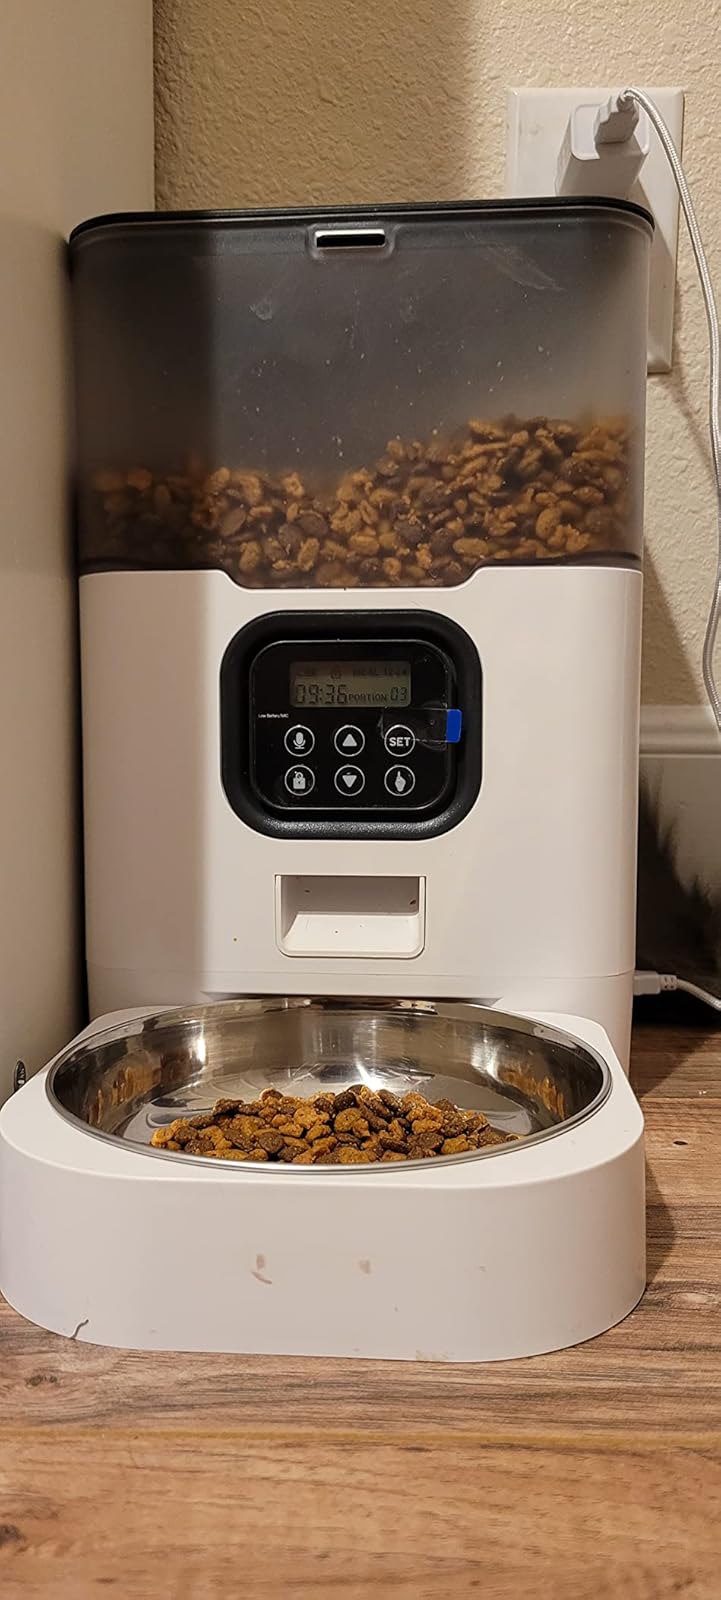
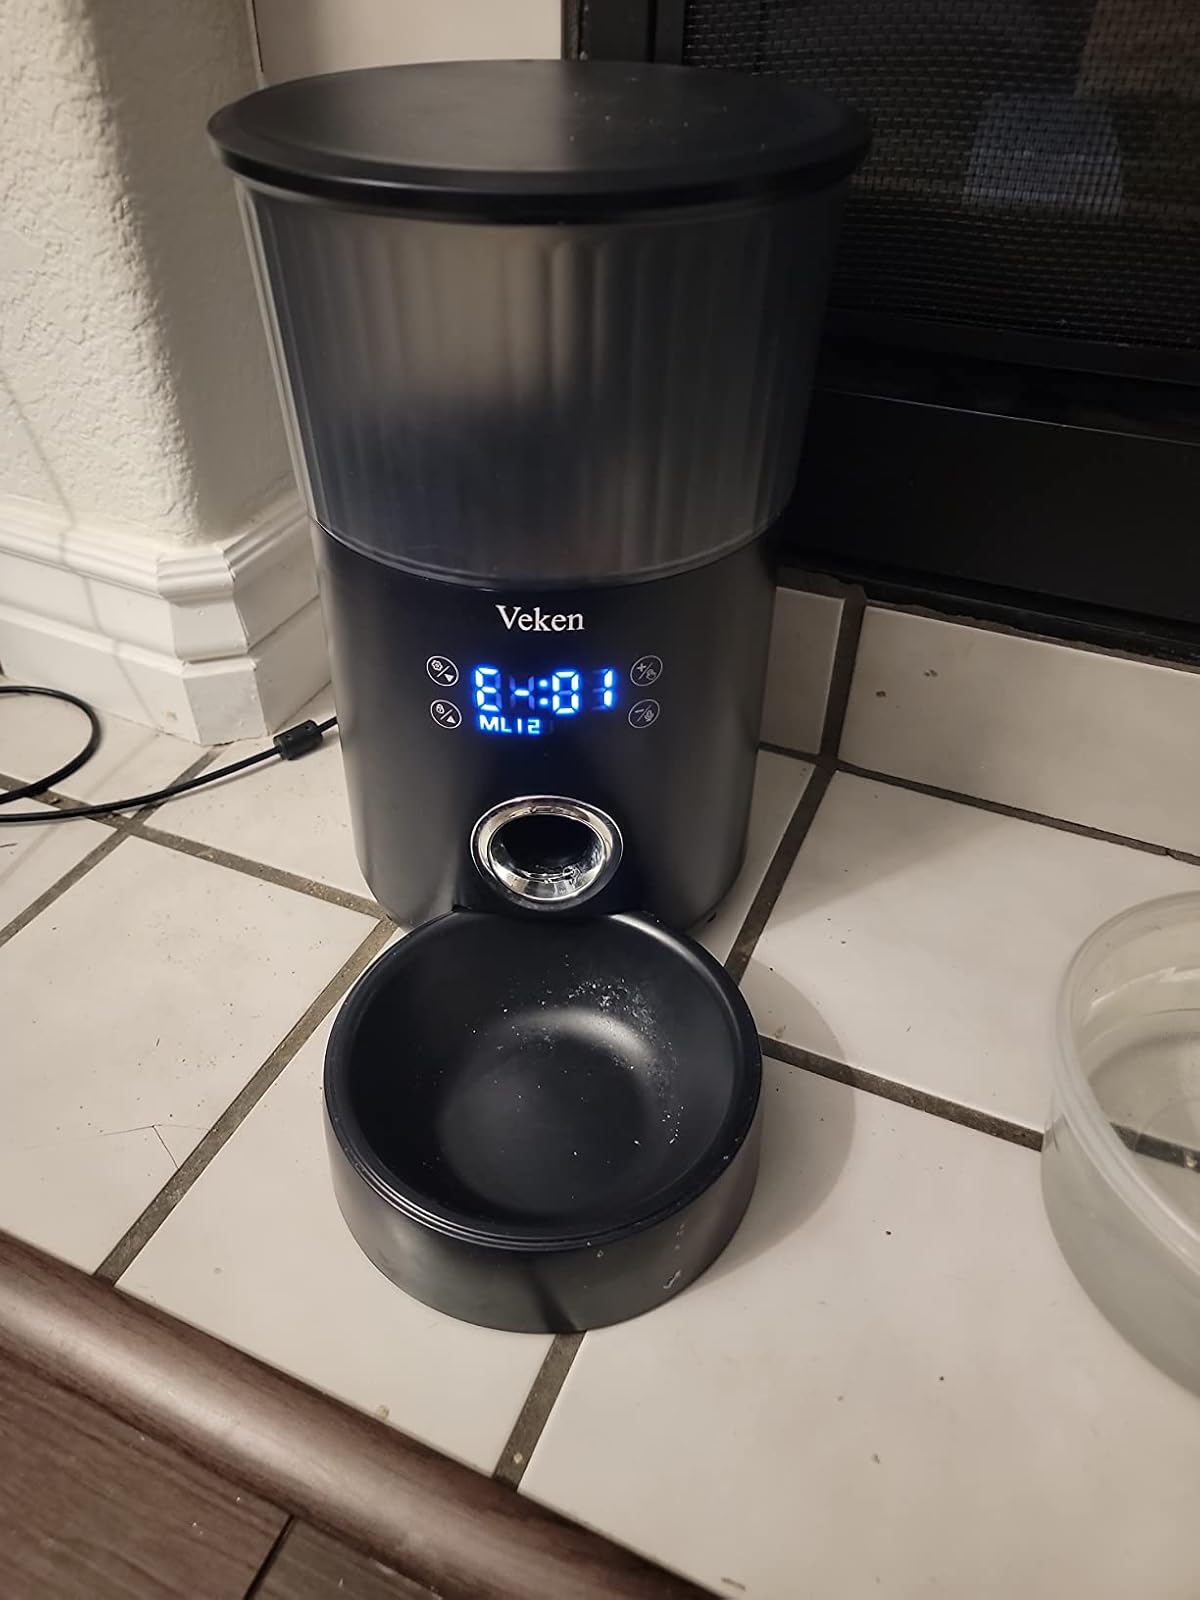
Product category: items_feeder
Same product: no